Caspar David Friedrich

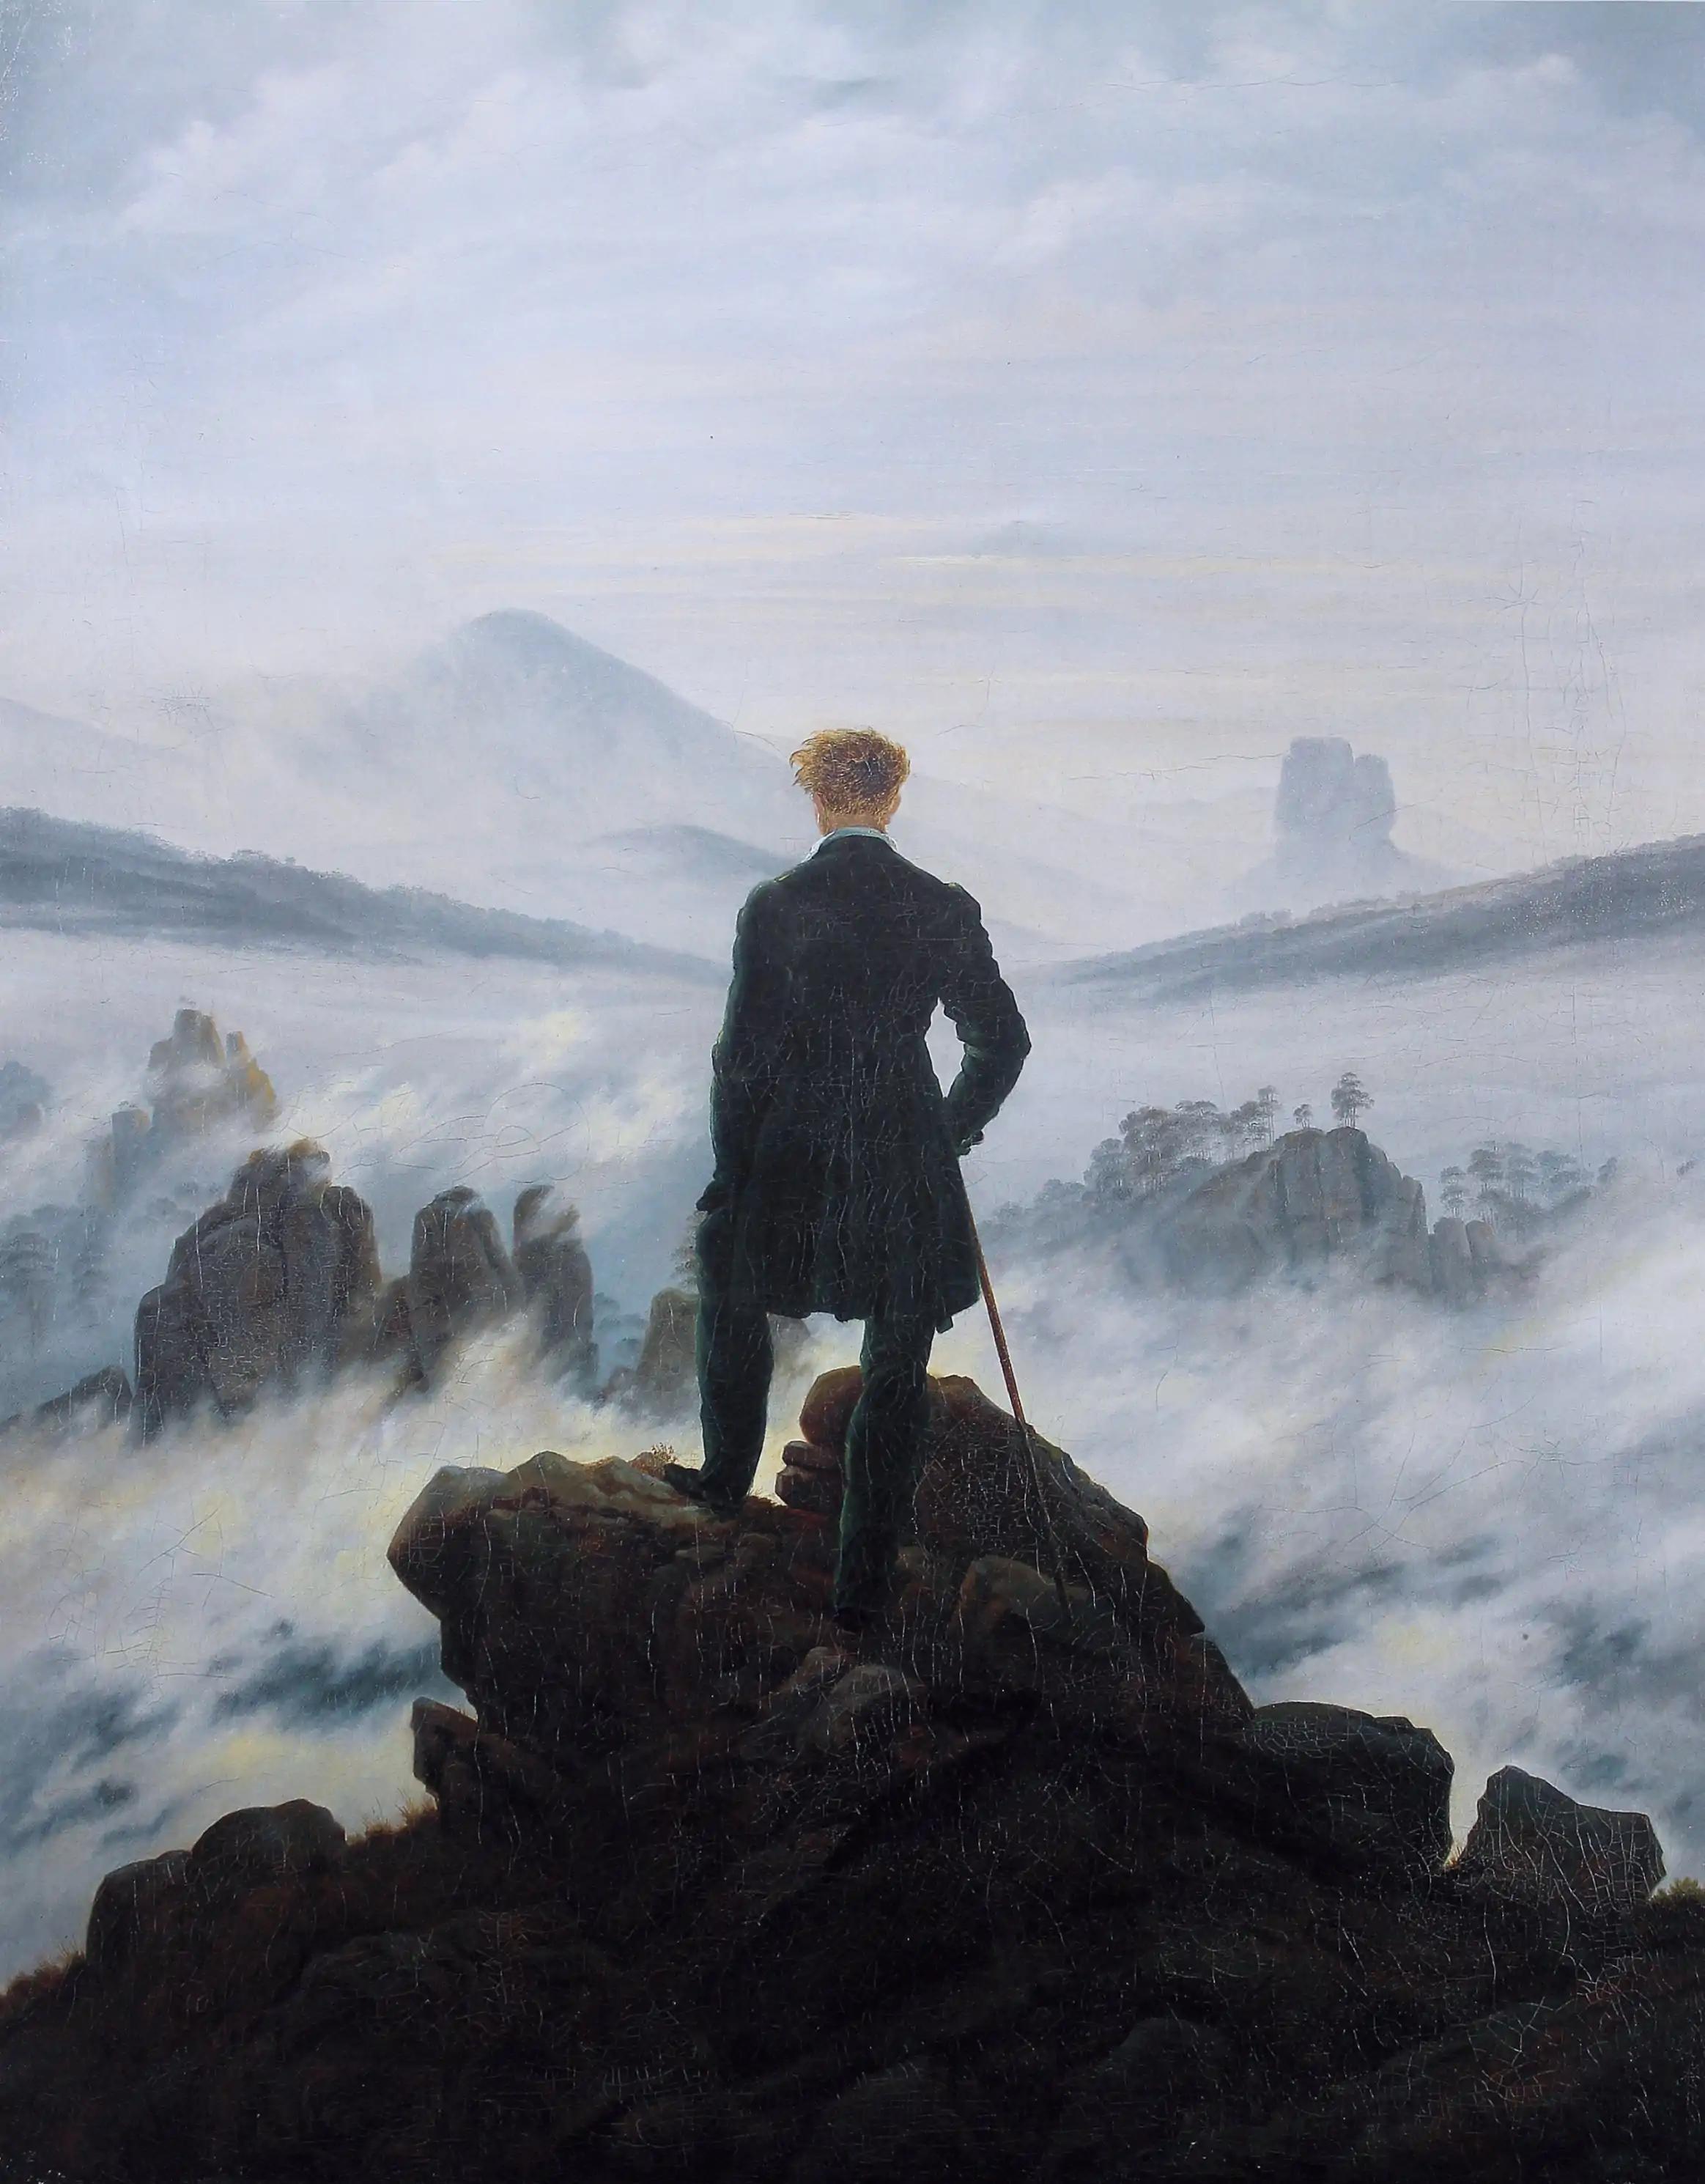
"Wanderer above the Sea of Fog" (1818), Kunsthalle Hamburg

Living in Copenhagen afforded the young painter access to the Royal Picture Gallery's collection of 17th-century Dutch landscape painting. At the academy, he studied under teachers such as Christian August Lorentzen and the landscape painter Jens Juel. These artists were inspired by the "Sturm und Drang" movement and represented a midpoint between the dramatic intensity and expressive manner of the budding Romantic aesthetic and the waning neo-classical ideal. Mood was paramount, and influence was drawn from such sources as the Icelandic legend of Edda, the poems of Ossian and Norse mythology.